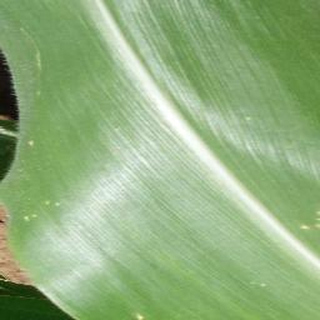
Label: healthy_corn